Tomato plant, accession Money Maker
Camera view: vertical (180 deg); turntable rotation: 150 degrees
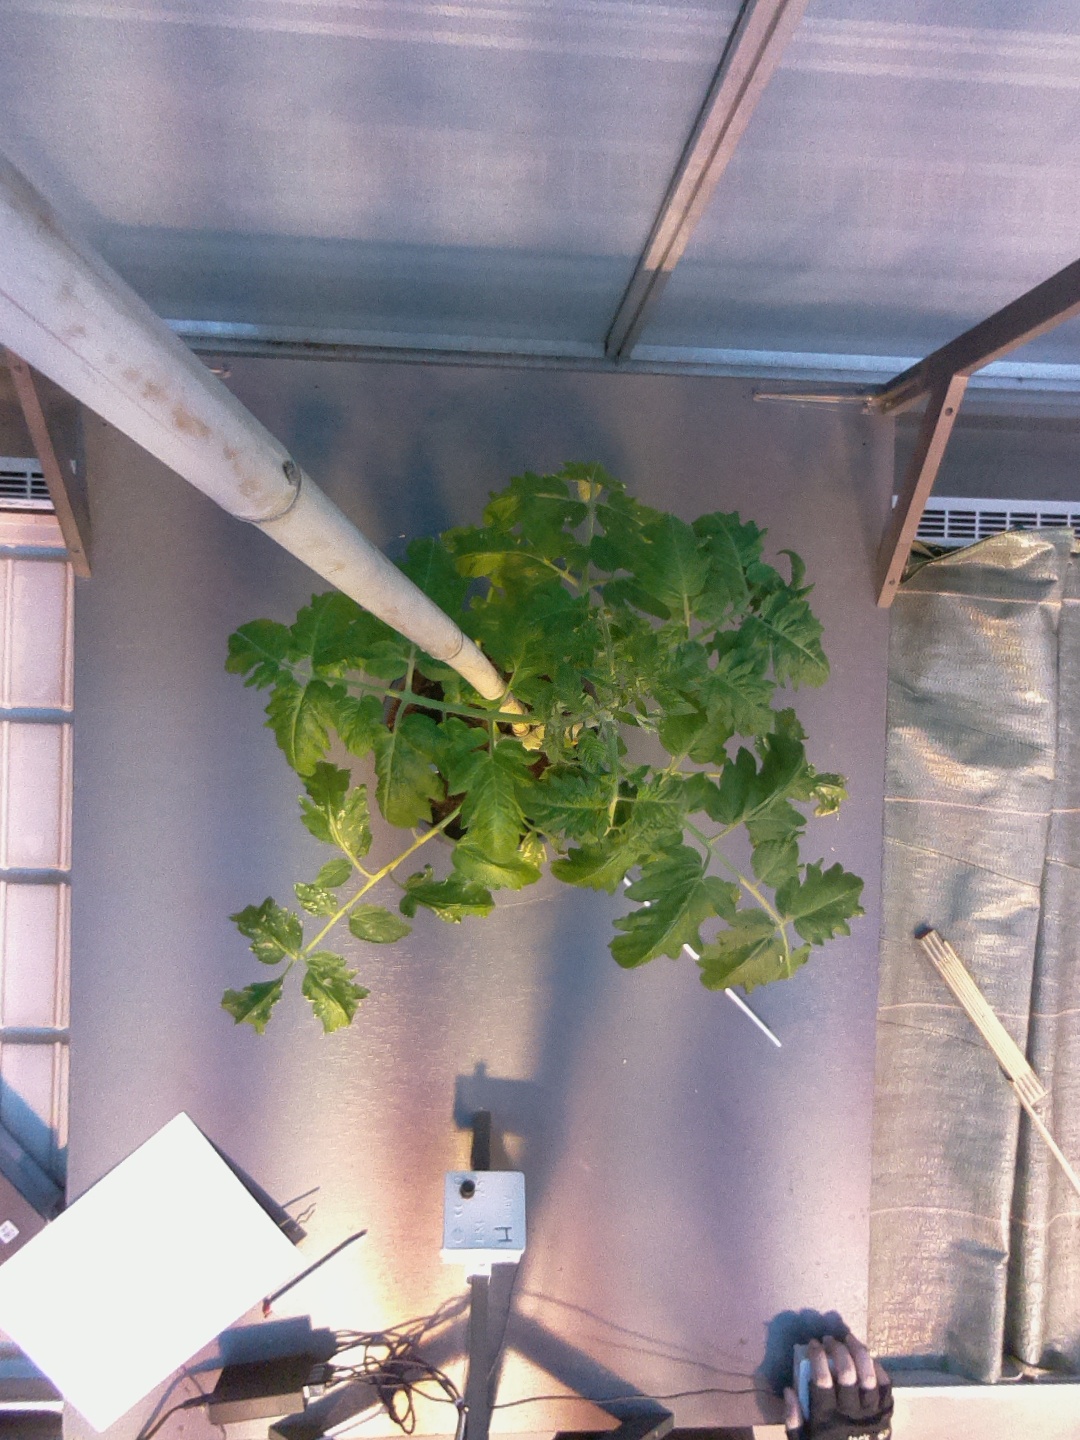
BBCH growth stage 53: 3 inflorescences visible